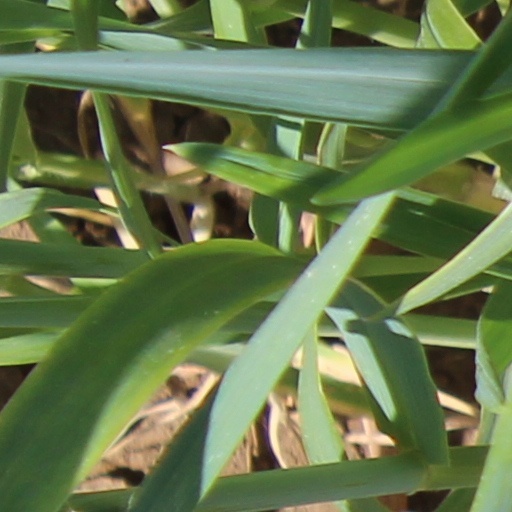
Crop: wheat